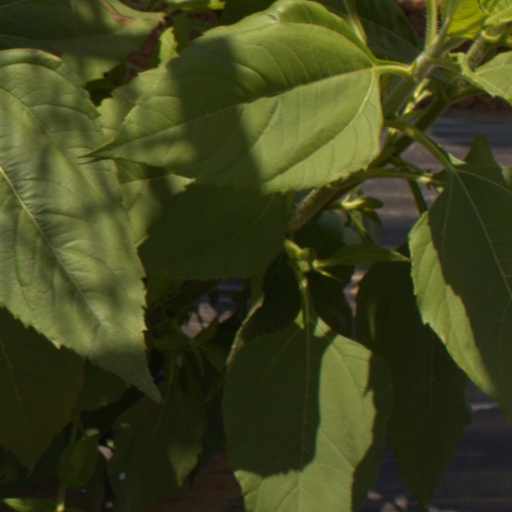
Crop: Jerusalem artichoke